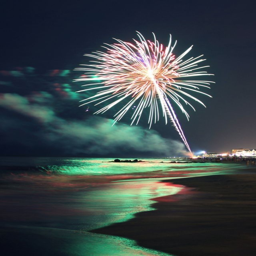
fireworks on the beach ... so pretty